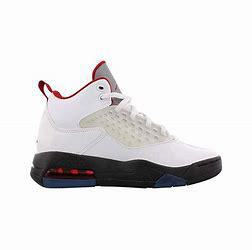
Brand: Jordan
Model: Maxin 200